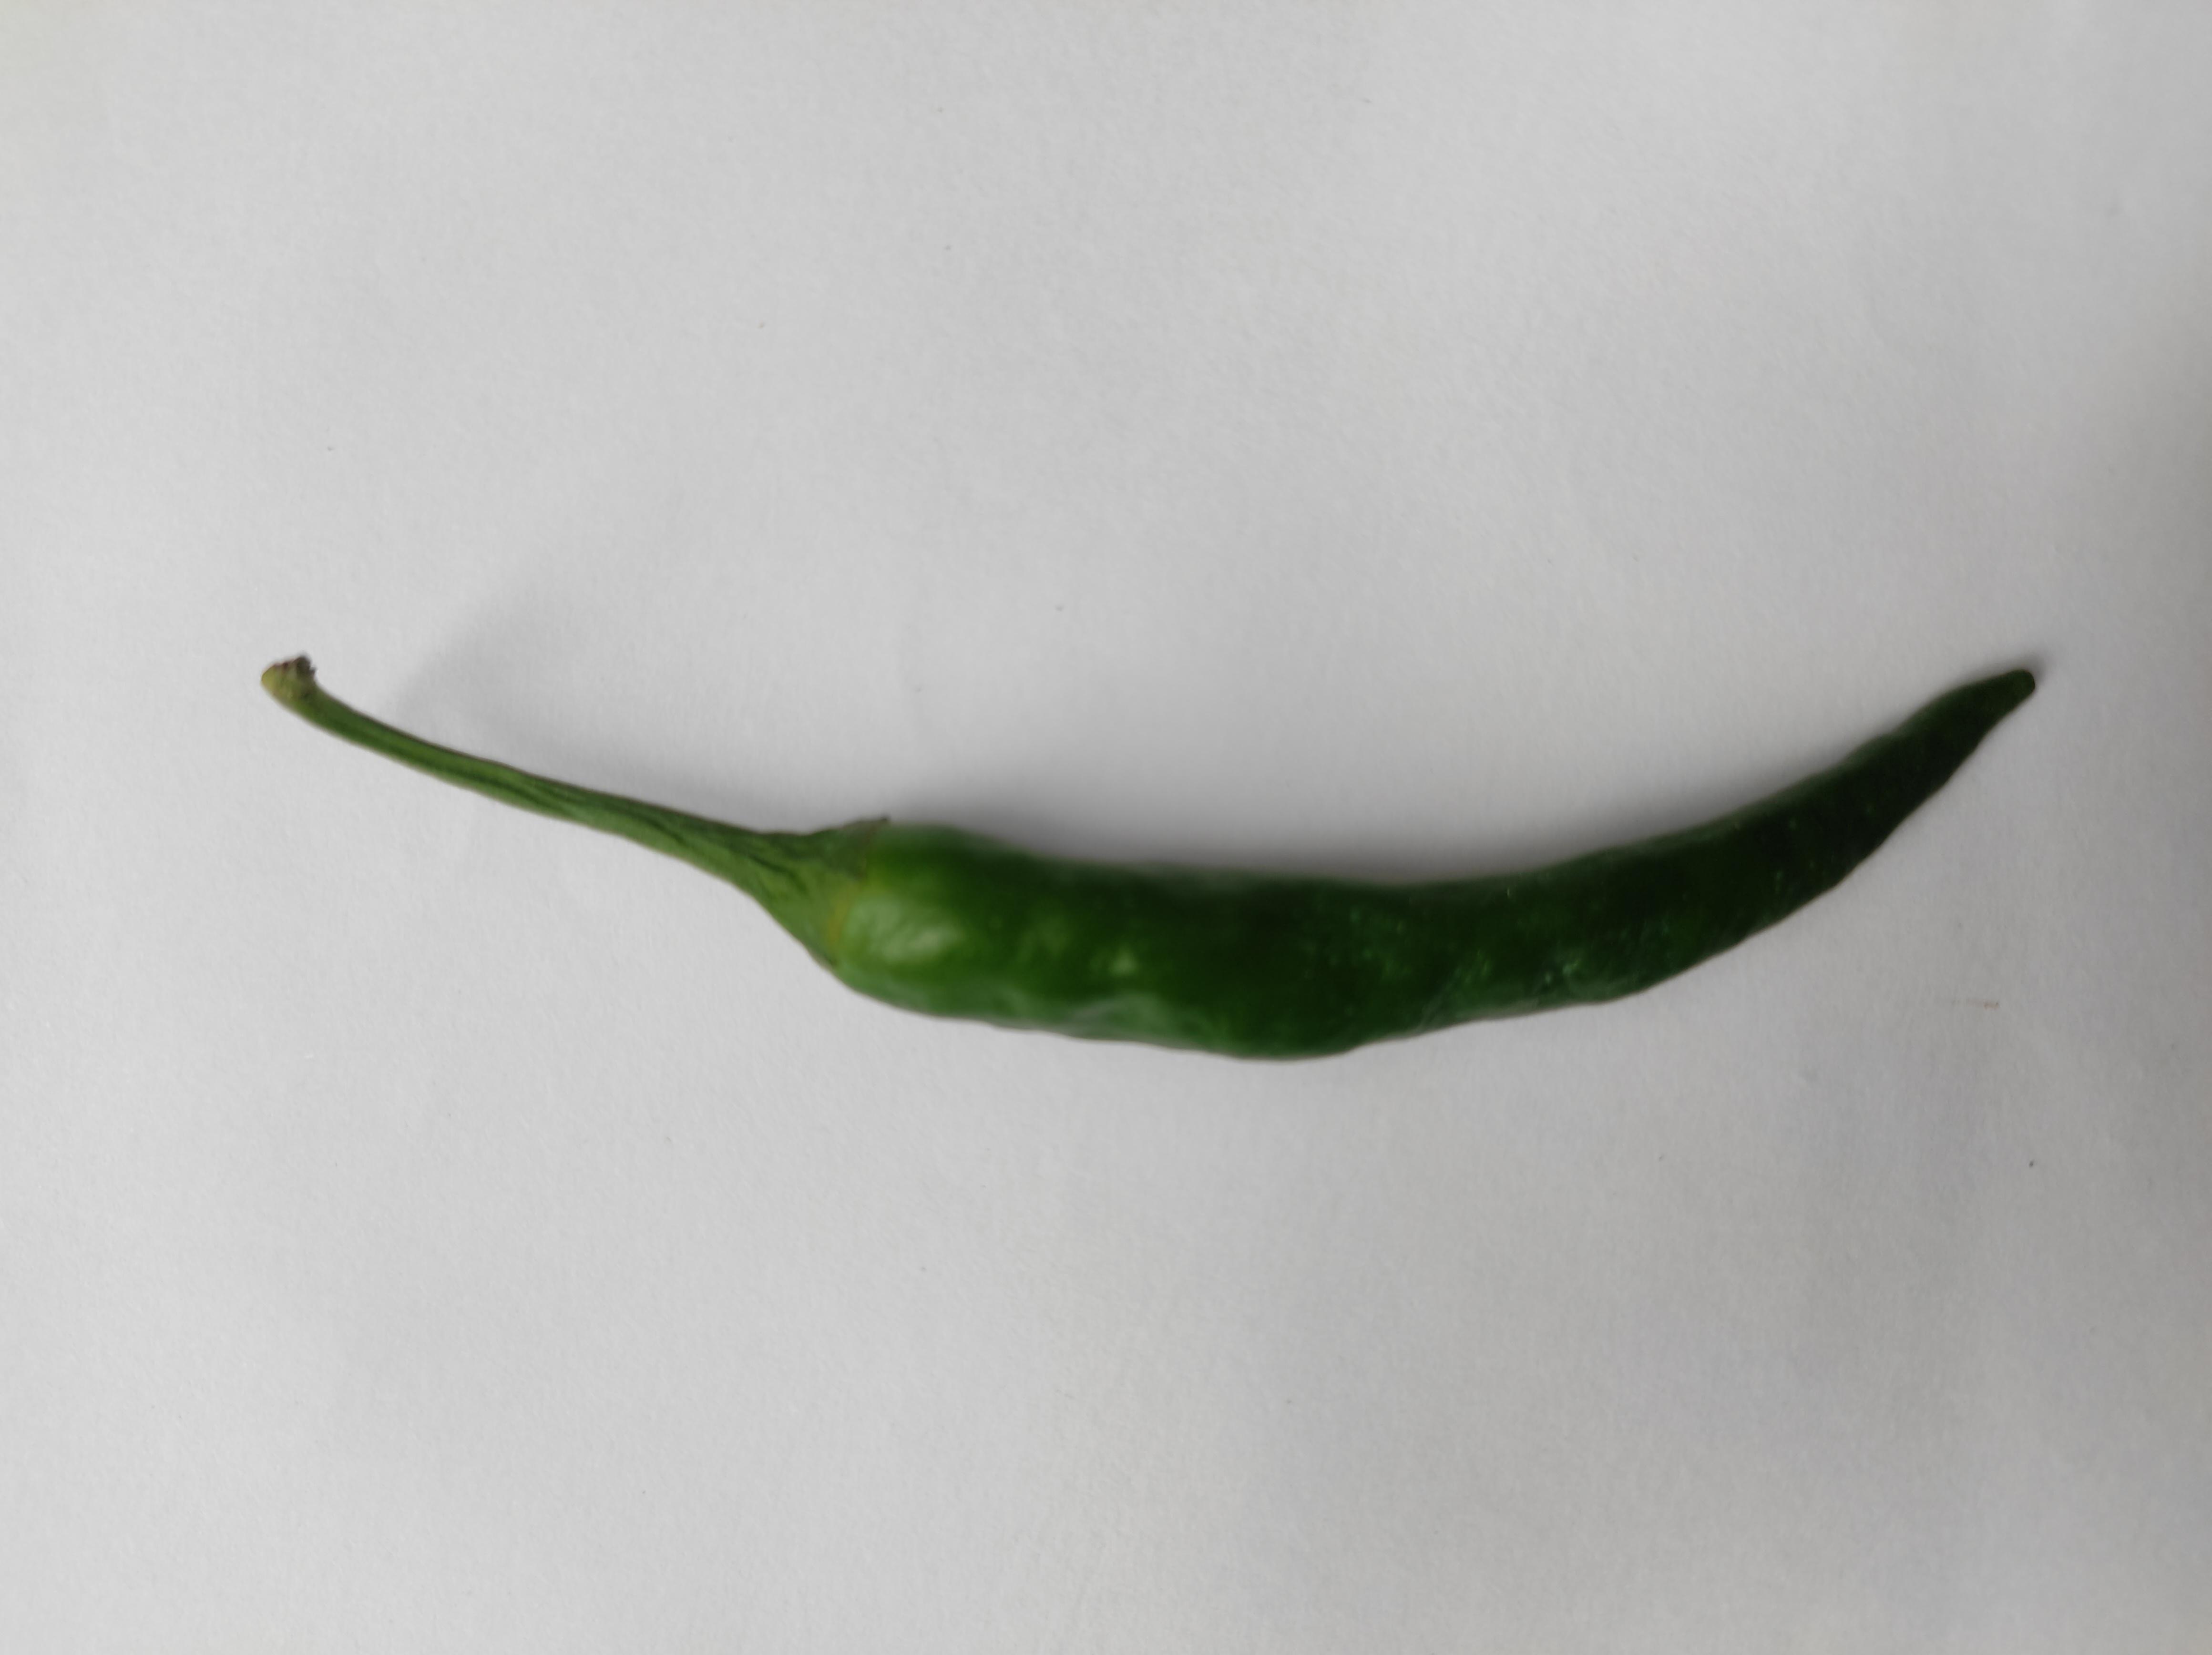
Label: Green Chili